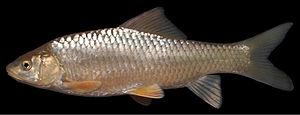
Carasobarbus est un genre de poissons téléostéens de la famille des Cyprinidae et de l'ordre des Cypriniformes. Ses espèces se rencontrent autour de la région du Proche-Orient.